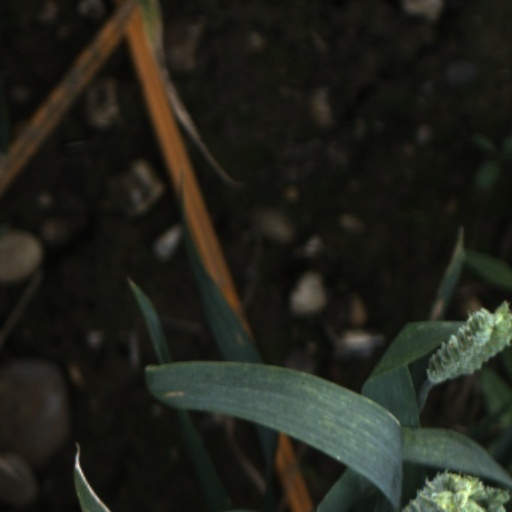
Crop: wheat